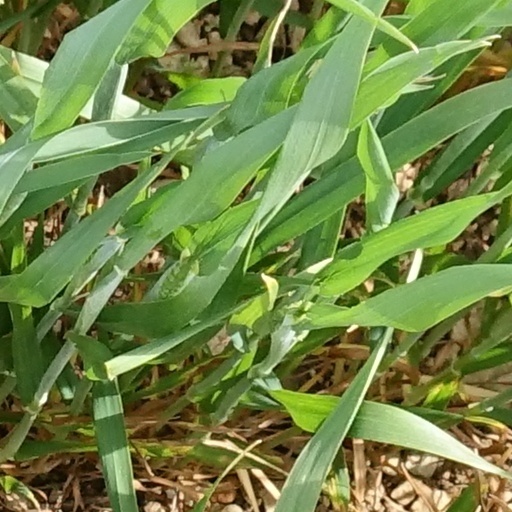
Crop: wheat